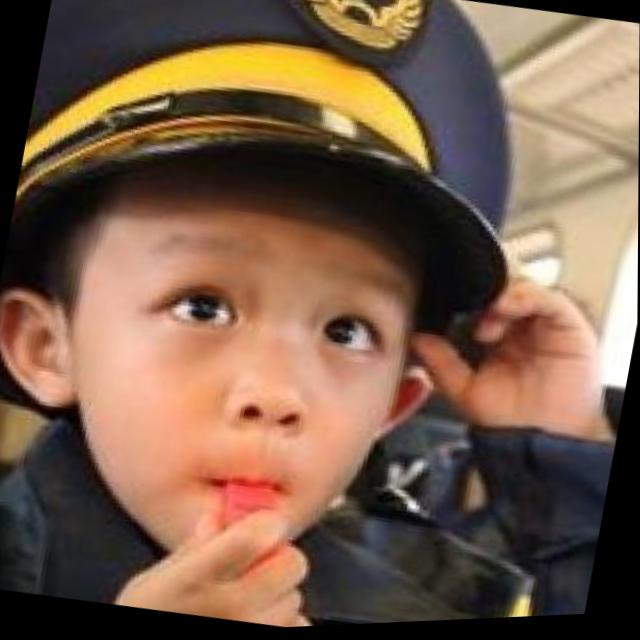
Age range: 0-12